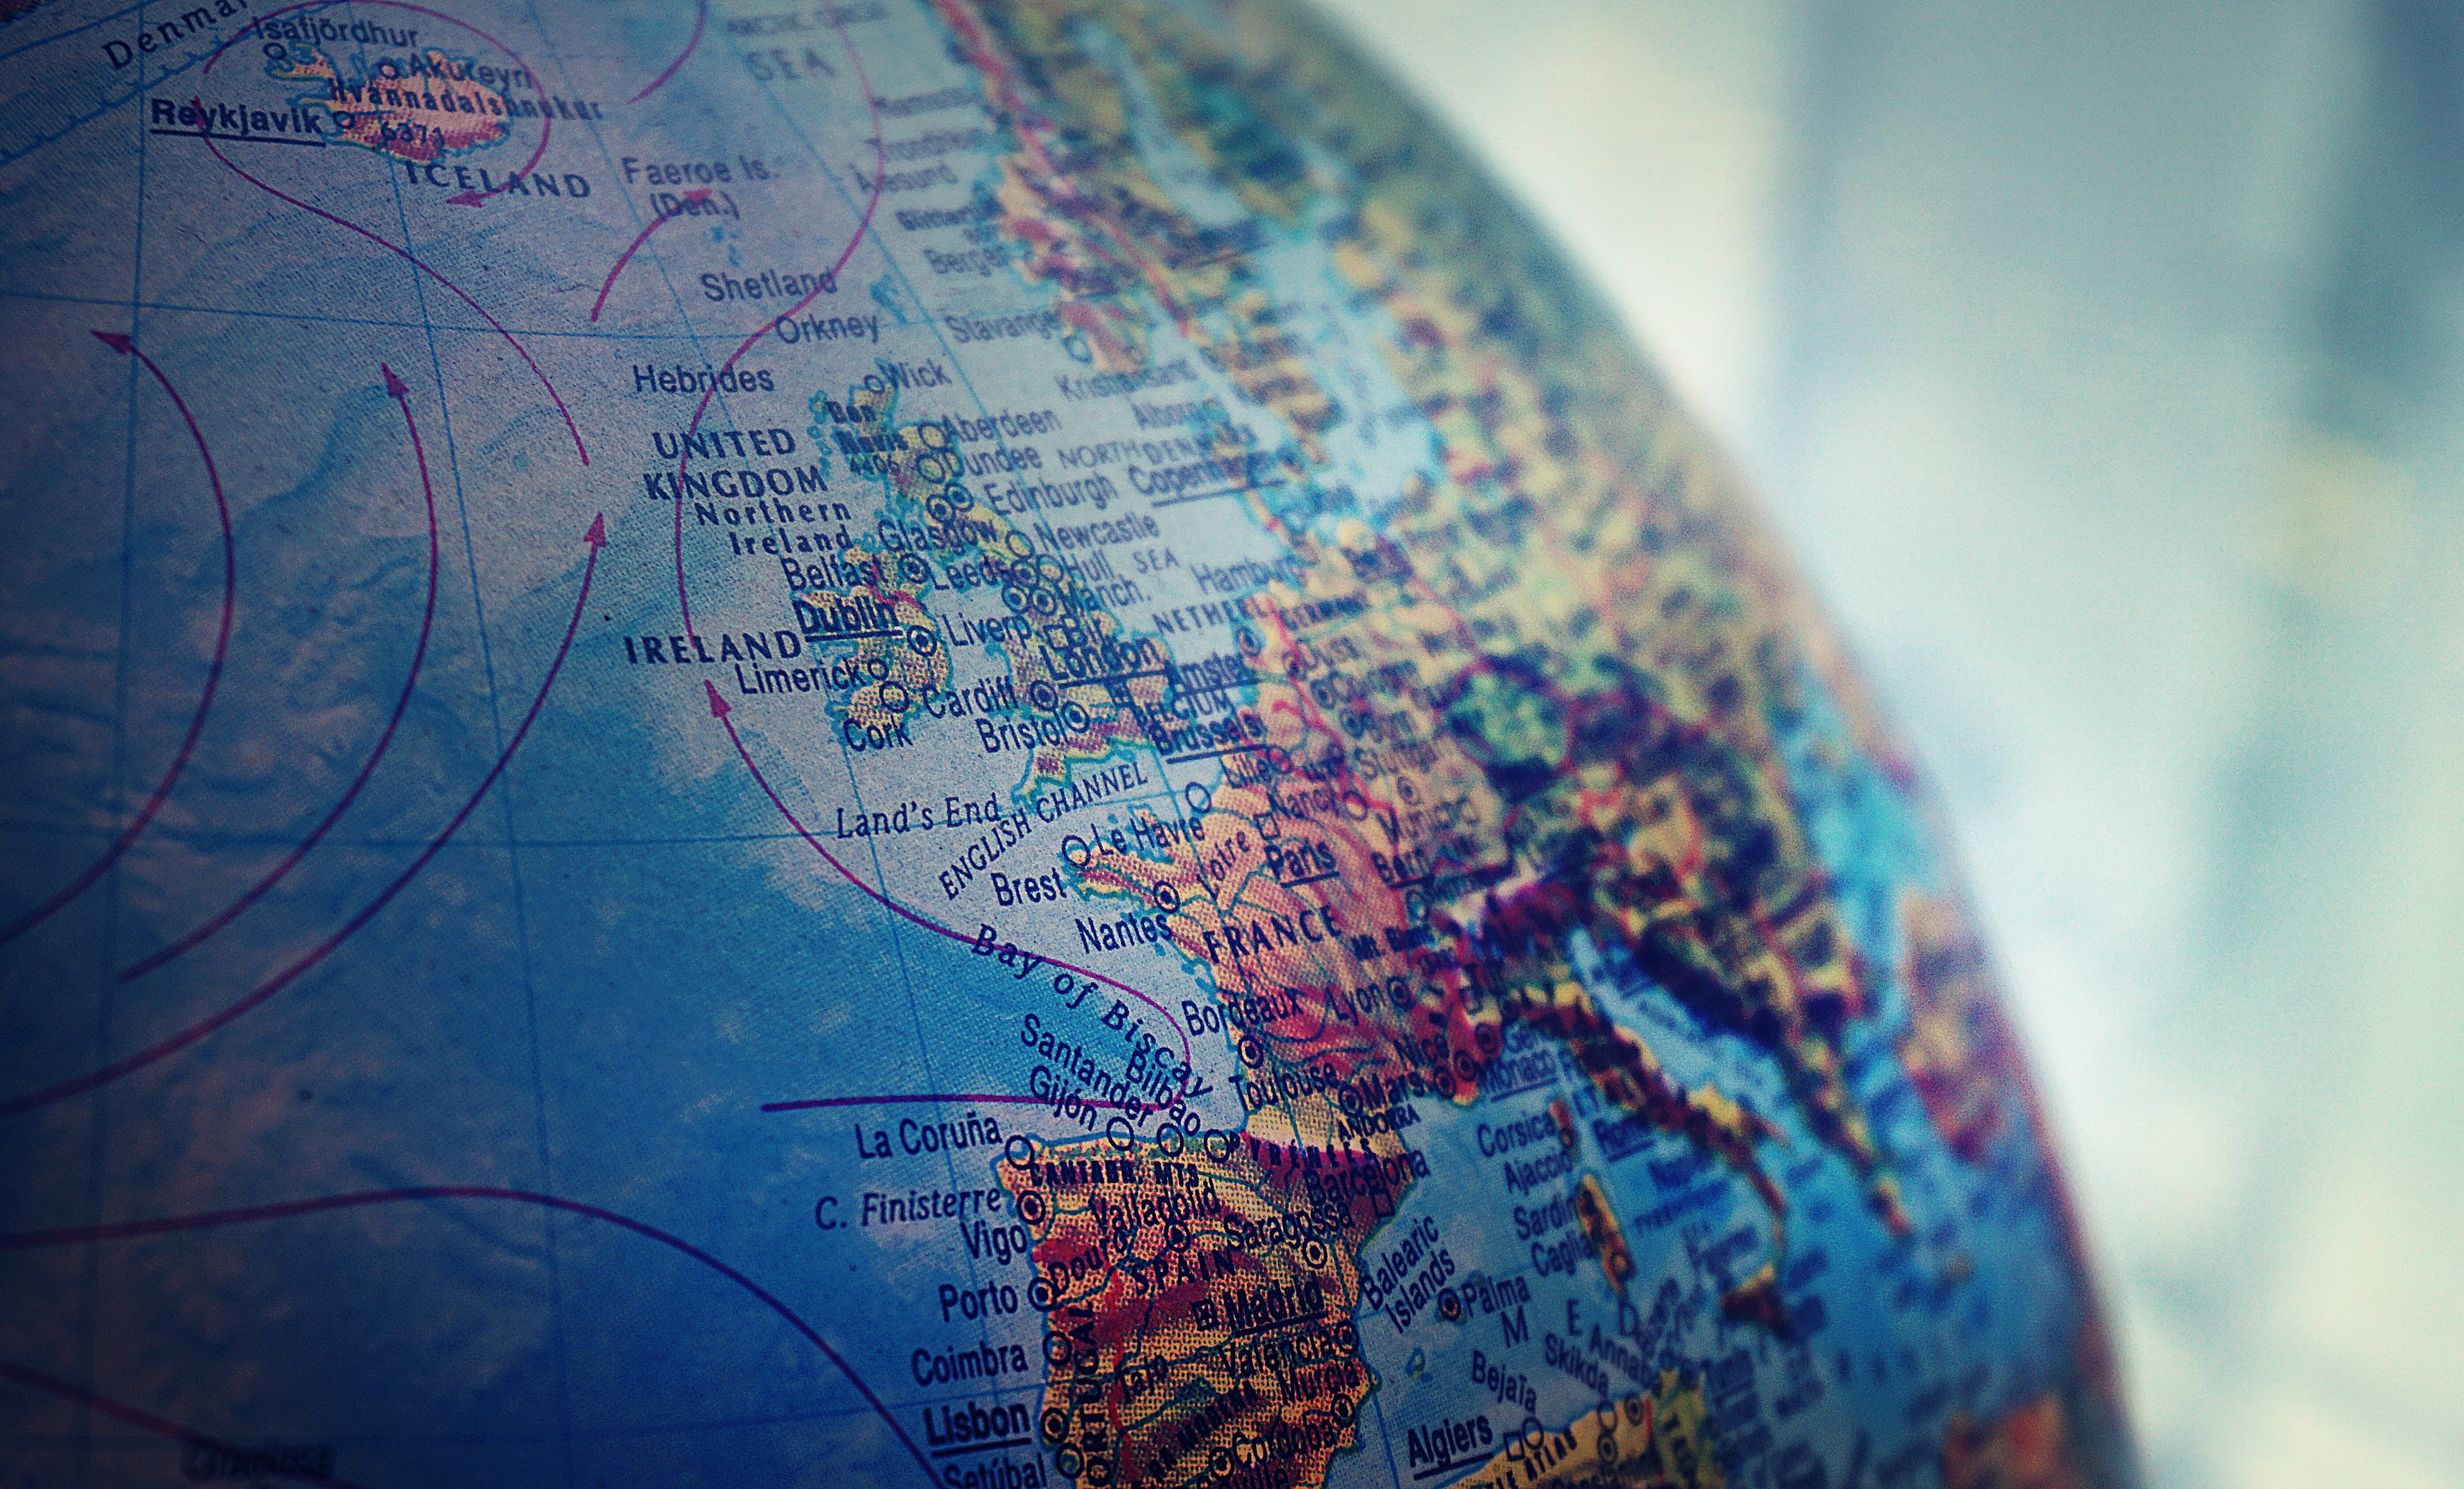
blue, close up, sky, world, organism, earth